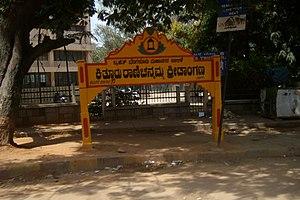
Kittur Chennamma est la reine de Kittur, un ancien État princier du Karnataka. Elle est connue pour avoir dirigé une armée lors de l'attaque de la Compagnie britannique des Indes orientales en 1824 pour assurer le contrôle de la région par les peuples indiens. Lors du troisième assaut, son armée est vaincue et elle est faite prisonnière. Elle meurt en détention. Une des premières dirigeantes à se rebeller contre les Britanniques, elle devient une héroïne du Karnataka et un symbole des indépendantistes indiens.